Dean Weber

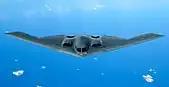
B-2 Spirit Stealth Bomber

In 1986, at the age of 23, Weber was hired by Northrop Grumman in Los Angeles, California, where he developed software for the Northrop B-2 Spirit Stealth Bomber, with a DoD Top Secret clearance, and was on the original public launch team in 1998.